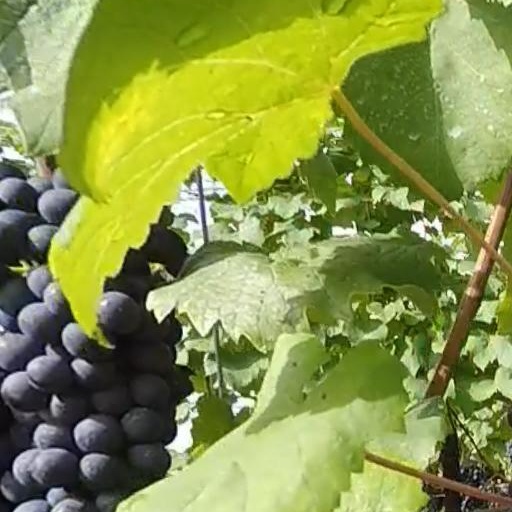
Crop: grape